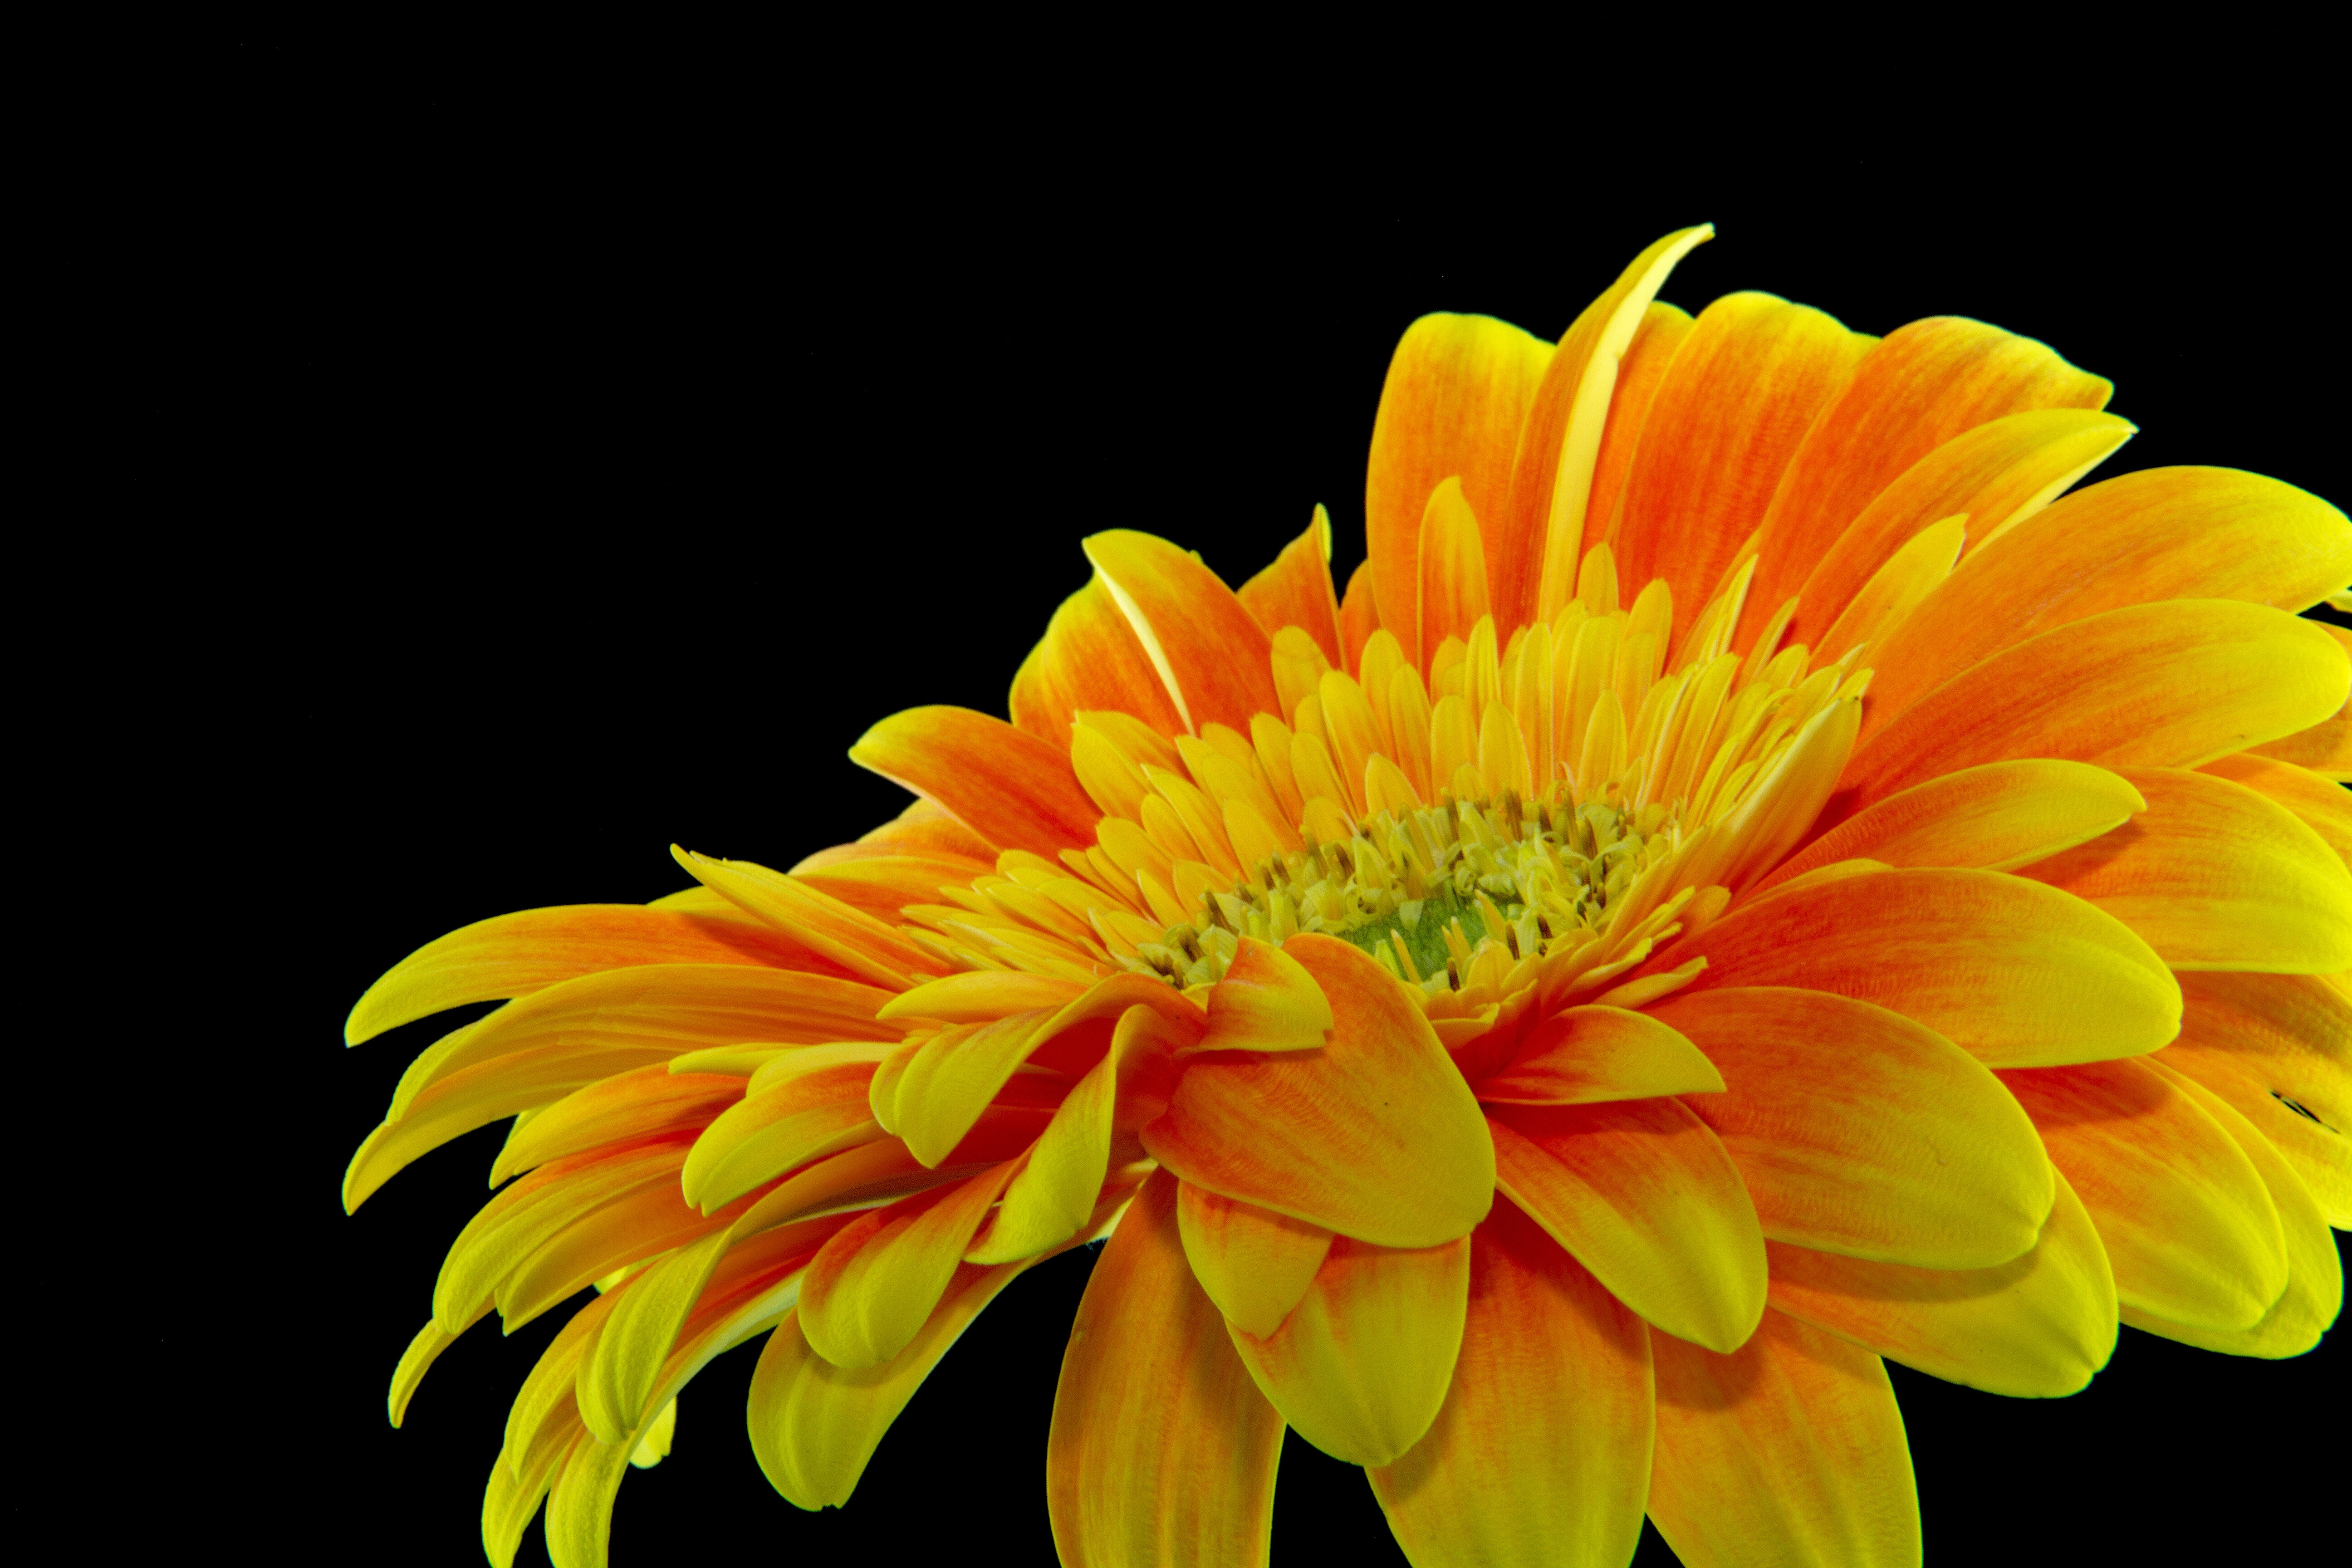
flower, flowering plant, plant, petal, yellow, orange, english marigold, gerbera, cut flowers, daisy family, annual plant, barberton daisy, herbaceous plant, sunflower